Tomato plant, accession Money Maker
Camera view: tilt-top (135 deg); turntable rotation: 240 degrees
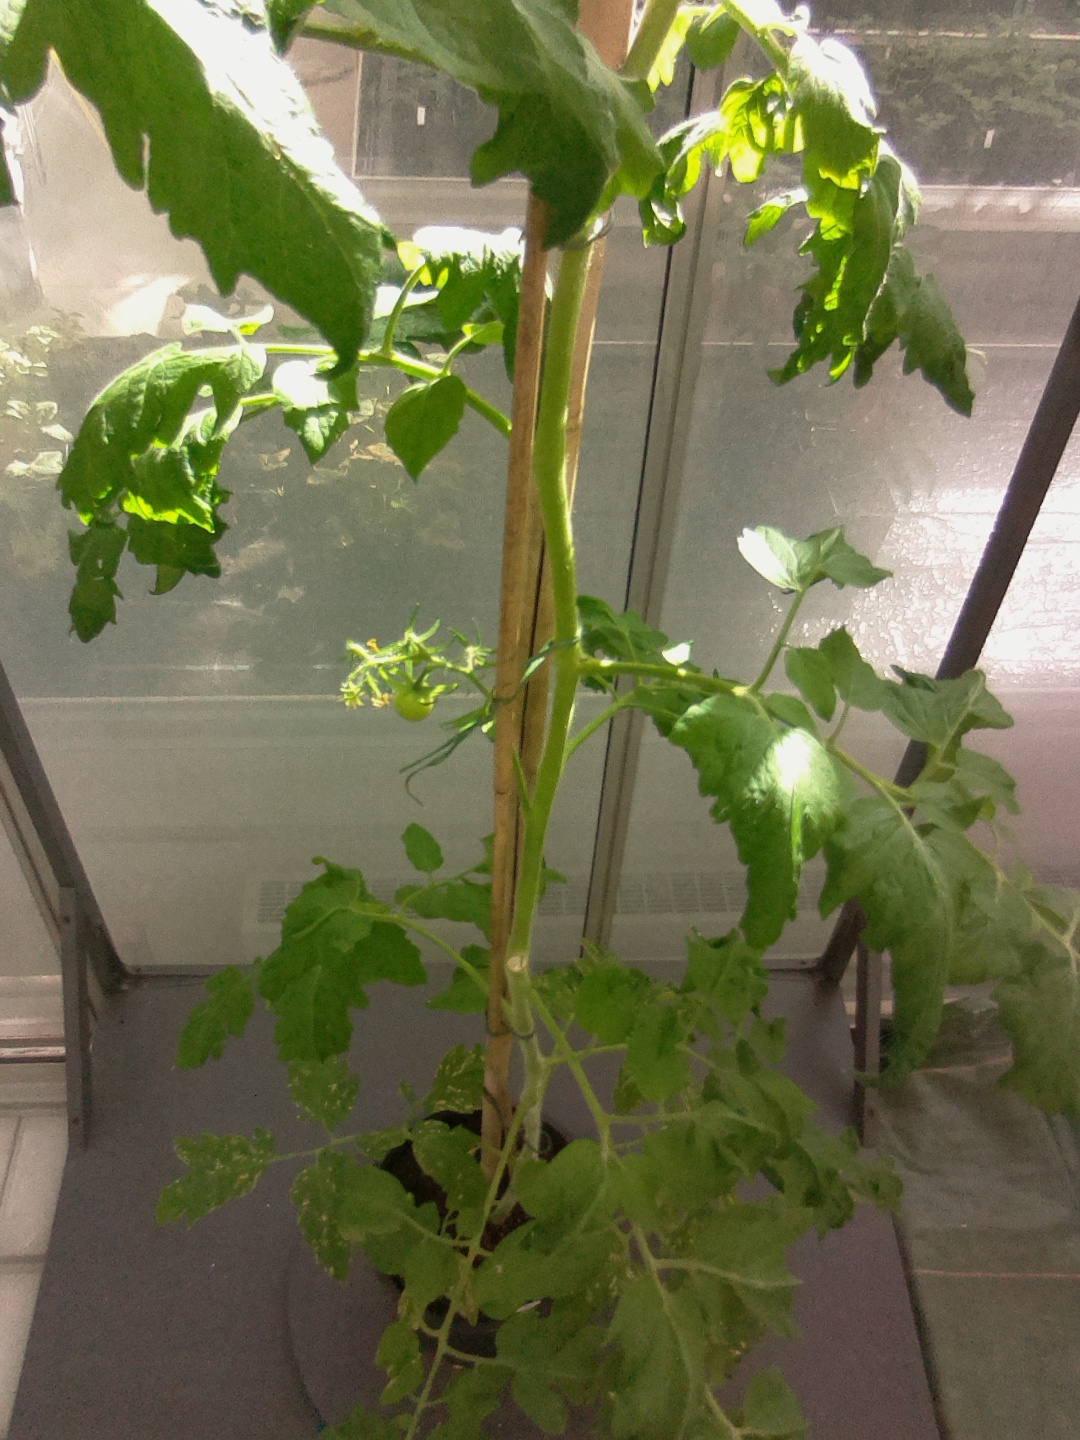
BBCH growth stage 70: Fruits at the main stem or branches visibles